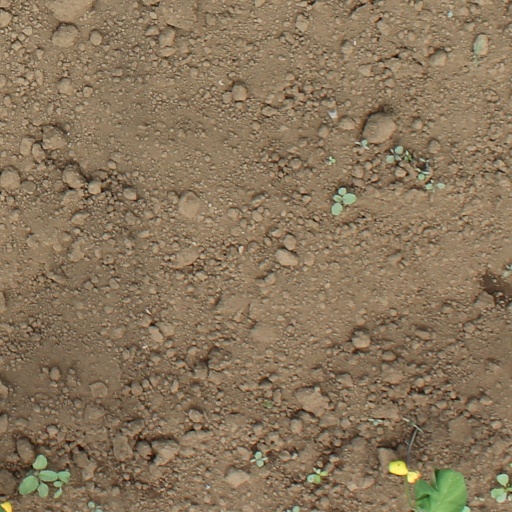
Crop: soybean